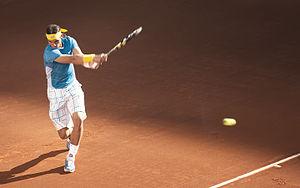
Rafael Nadal est un joueur de tennis espagnol, professionnel depuis 2001, né le 3 juin 1986 à Manacor, sur l'île de Majorque, dans l'archipel des Baléares.